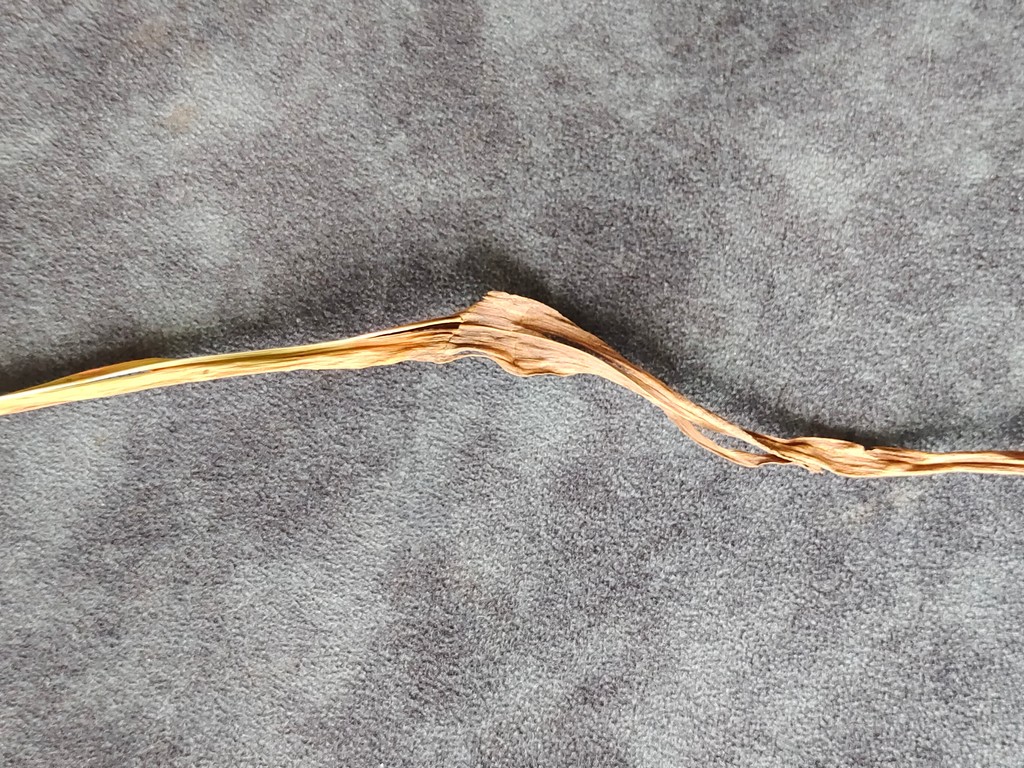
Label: Dried